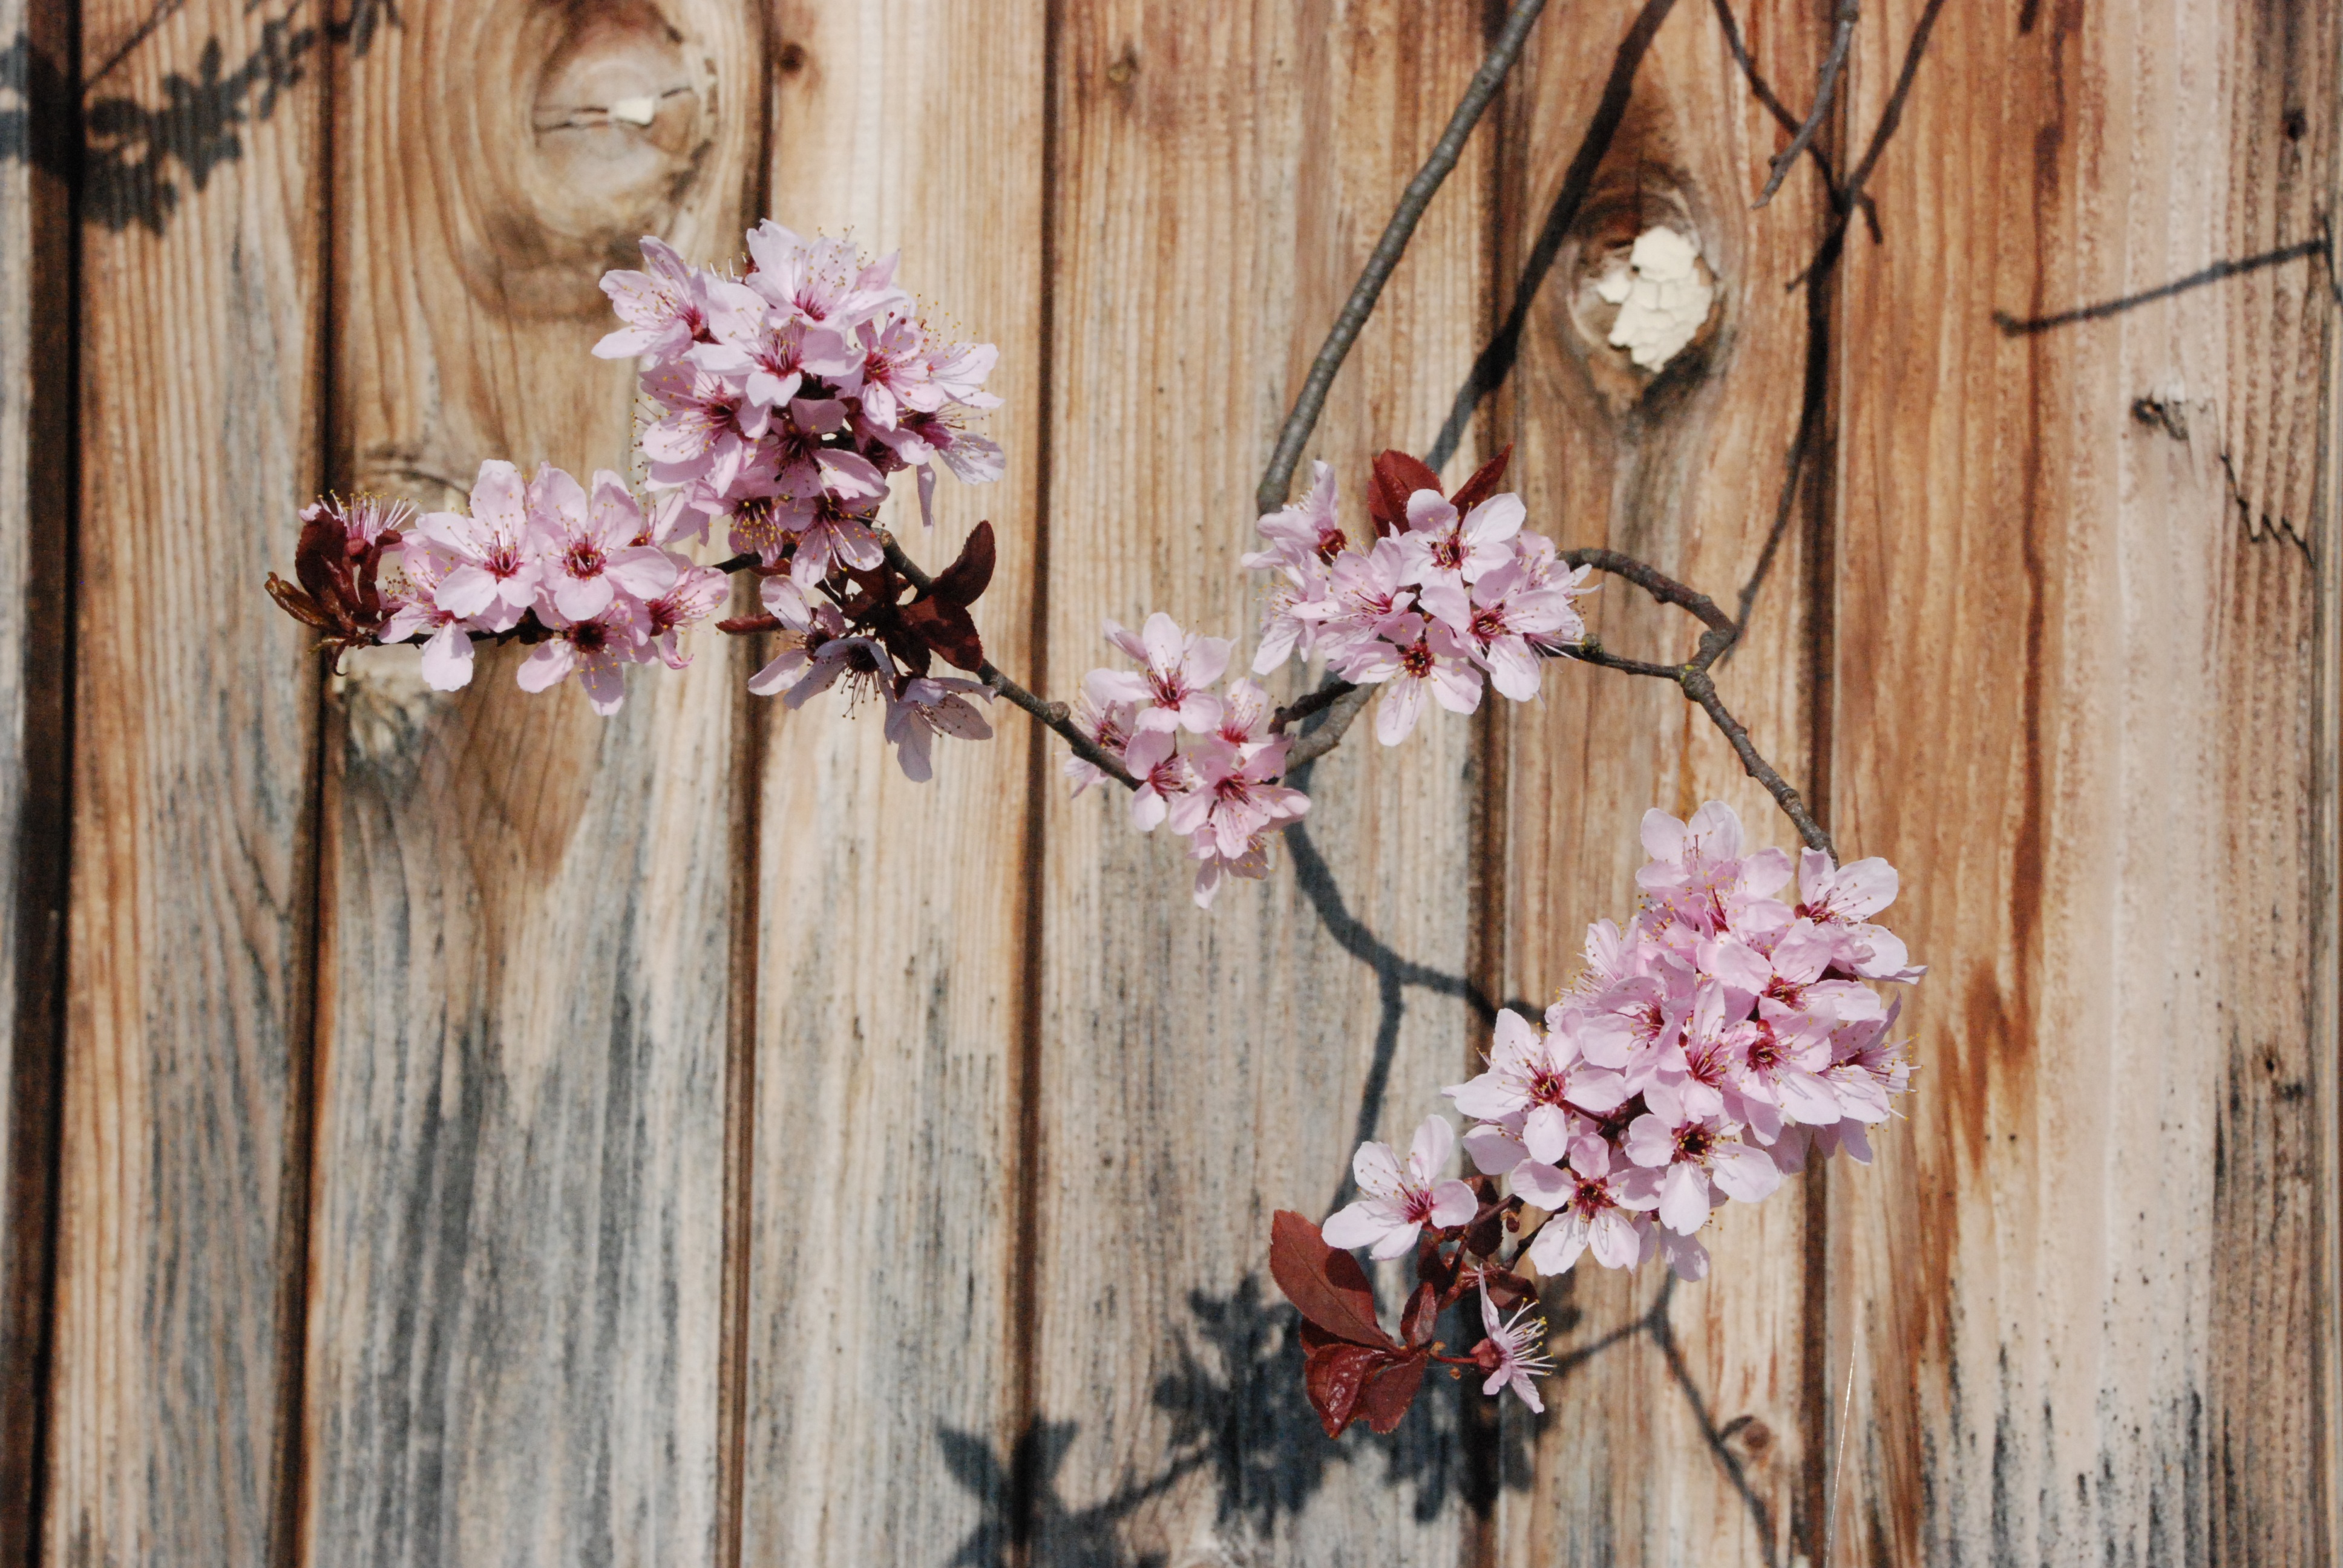
branch, blossom, plant, flower, bloom, spring, pink, flora, cherry blossom, painting, twig, art, floristry, flowering plant, floral design, land plant, flower arranging